Siege of Leningrad

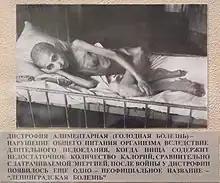
A victim of starvation in besieged Leningrad suffering from muscle atrophy in 1941

Civilians in the city suffered from extreme starvation, especially in the winter of 1941–42. From November 1941 to February 1942 the only food available to the citizen was 125 grams of bread per day, of which 50–60% consisted of sawdust and other inedible admixtures. In conditions of extreme temperatures (down to ), and with city transport out of service, even a distance of a few kilometres to a food distribution kiosk created an insurmountable obstacle for many citizens. Deaths peaked in January–February 1942 at 100,000 per month, mostly from starvation. People often died on the streets, and citizens soon became accustomed to the sight of death.